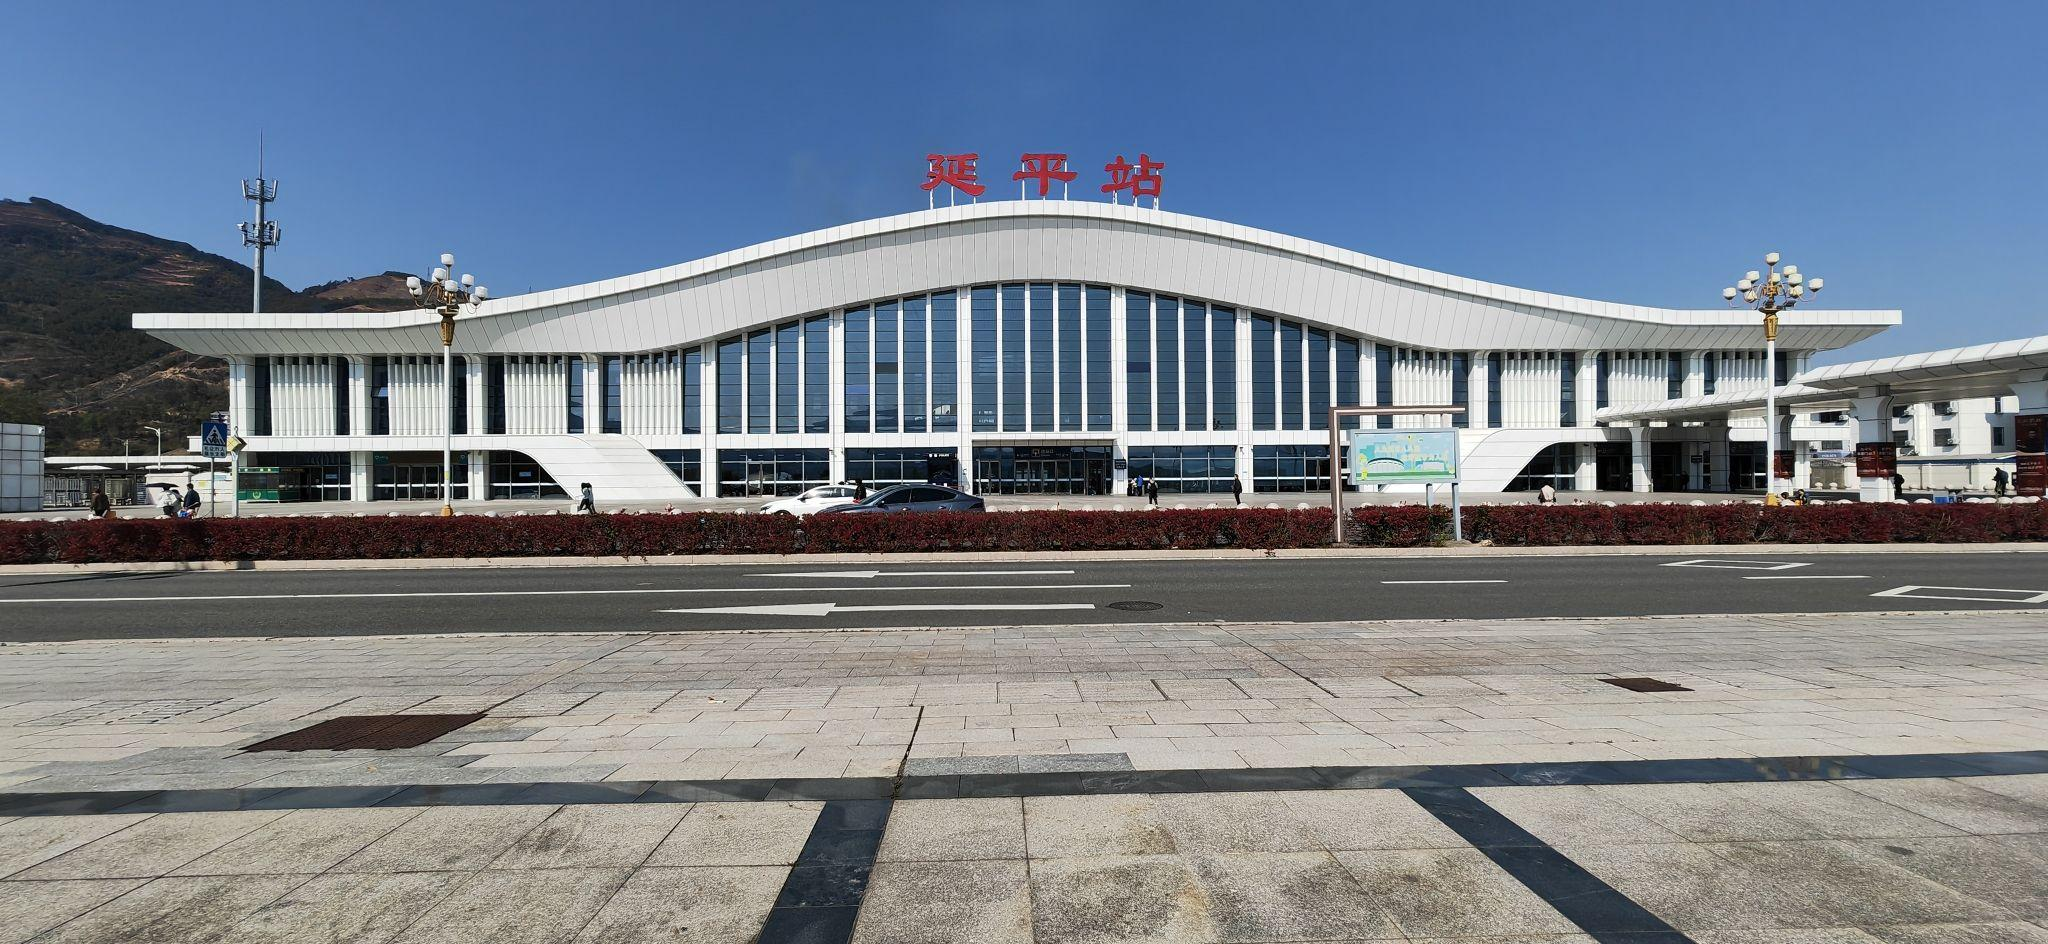
地标名称：延平站
所在城市：南平市·延平区